Craighead County Road 513C Bridge

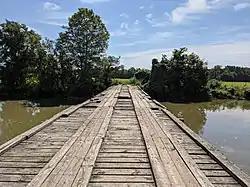

The Craighead County Road 513C Bridge is a historic bridge in rural northeastern Craighead County, Arkansas. It carries County Road 513C, a short stub leading east from the junction of County Roads 513 and 998, across an unnamed ditch. It is a steel deck truss bridge whose main span long, mounted on wooden piers. Combined with its approaches, the bridge is long. Its deck is made of timber overlaying steel. The bridge is a World War II-era structure, built in 1942.